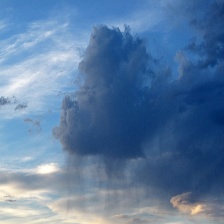
Cloud type: Cumulus